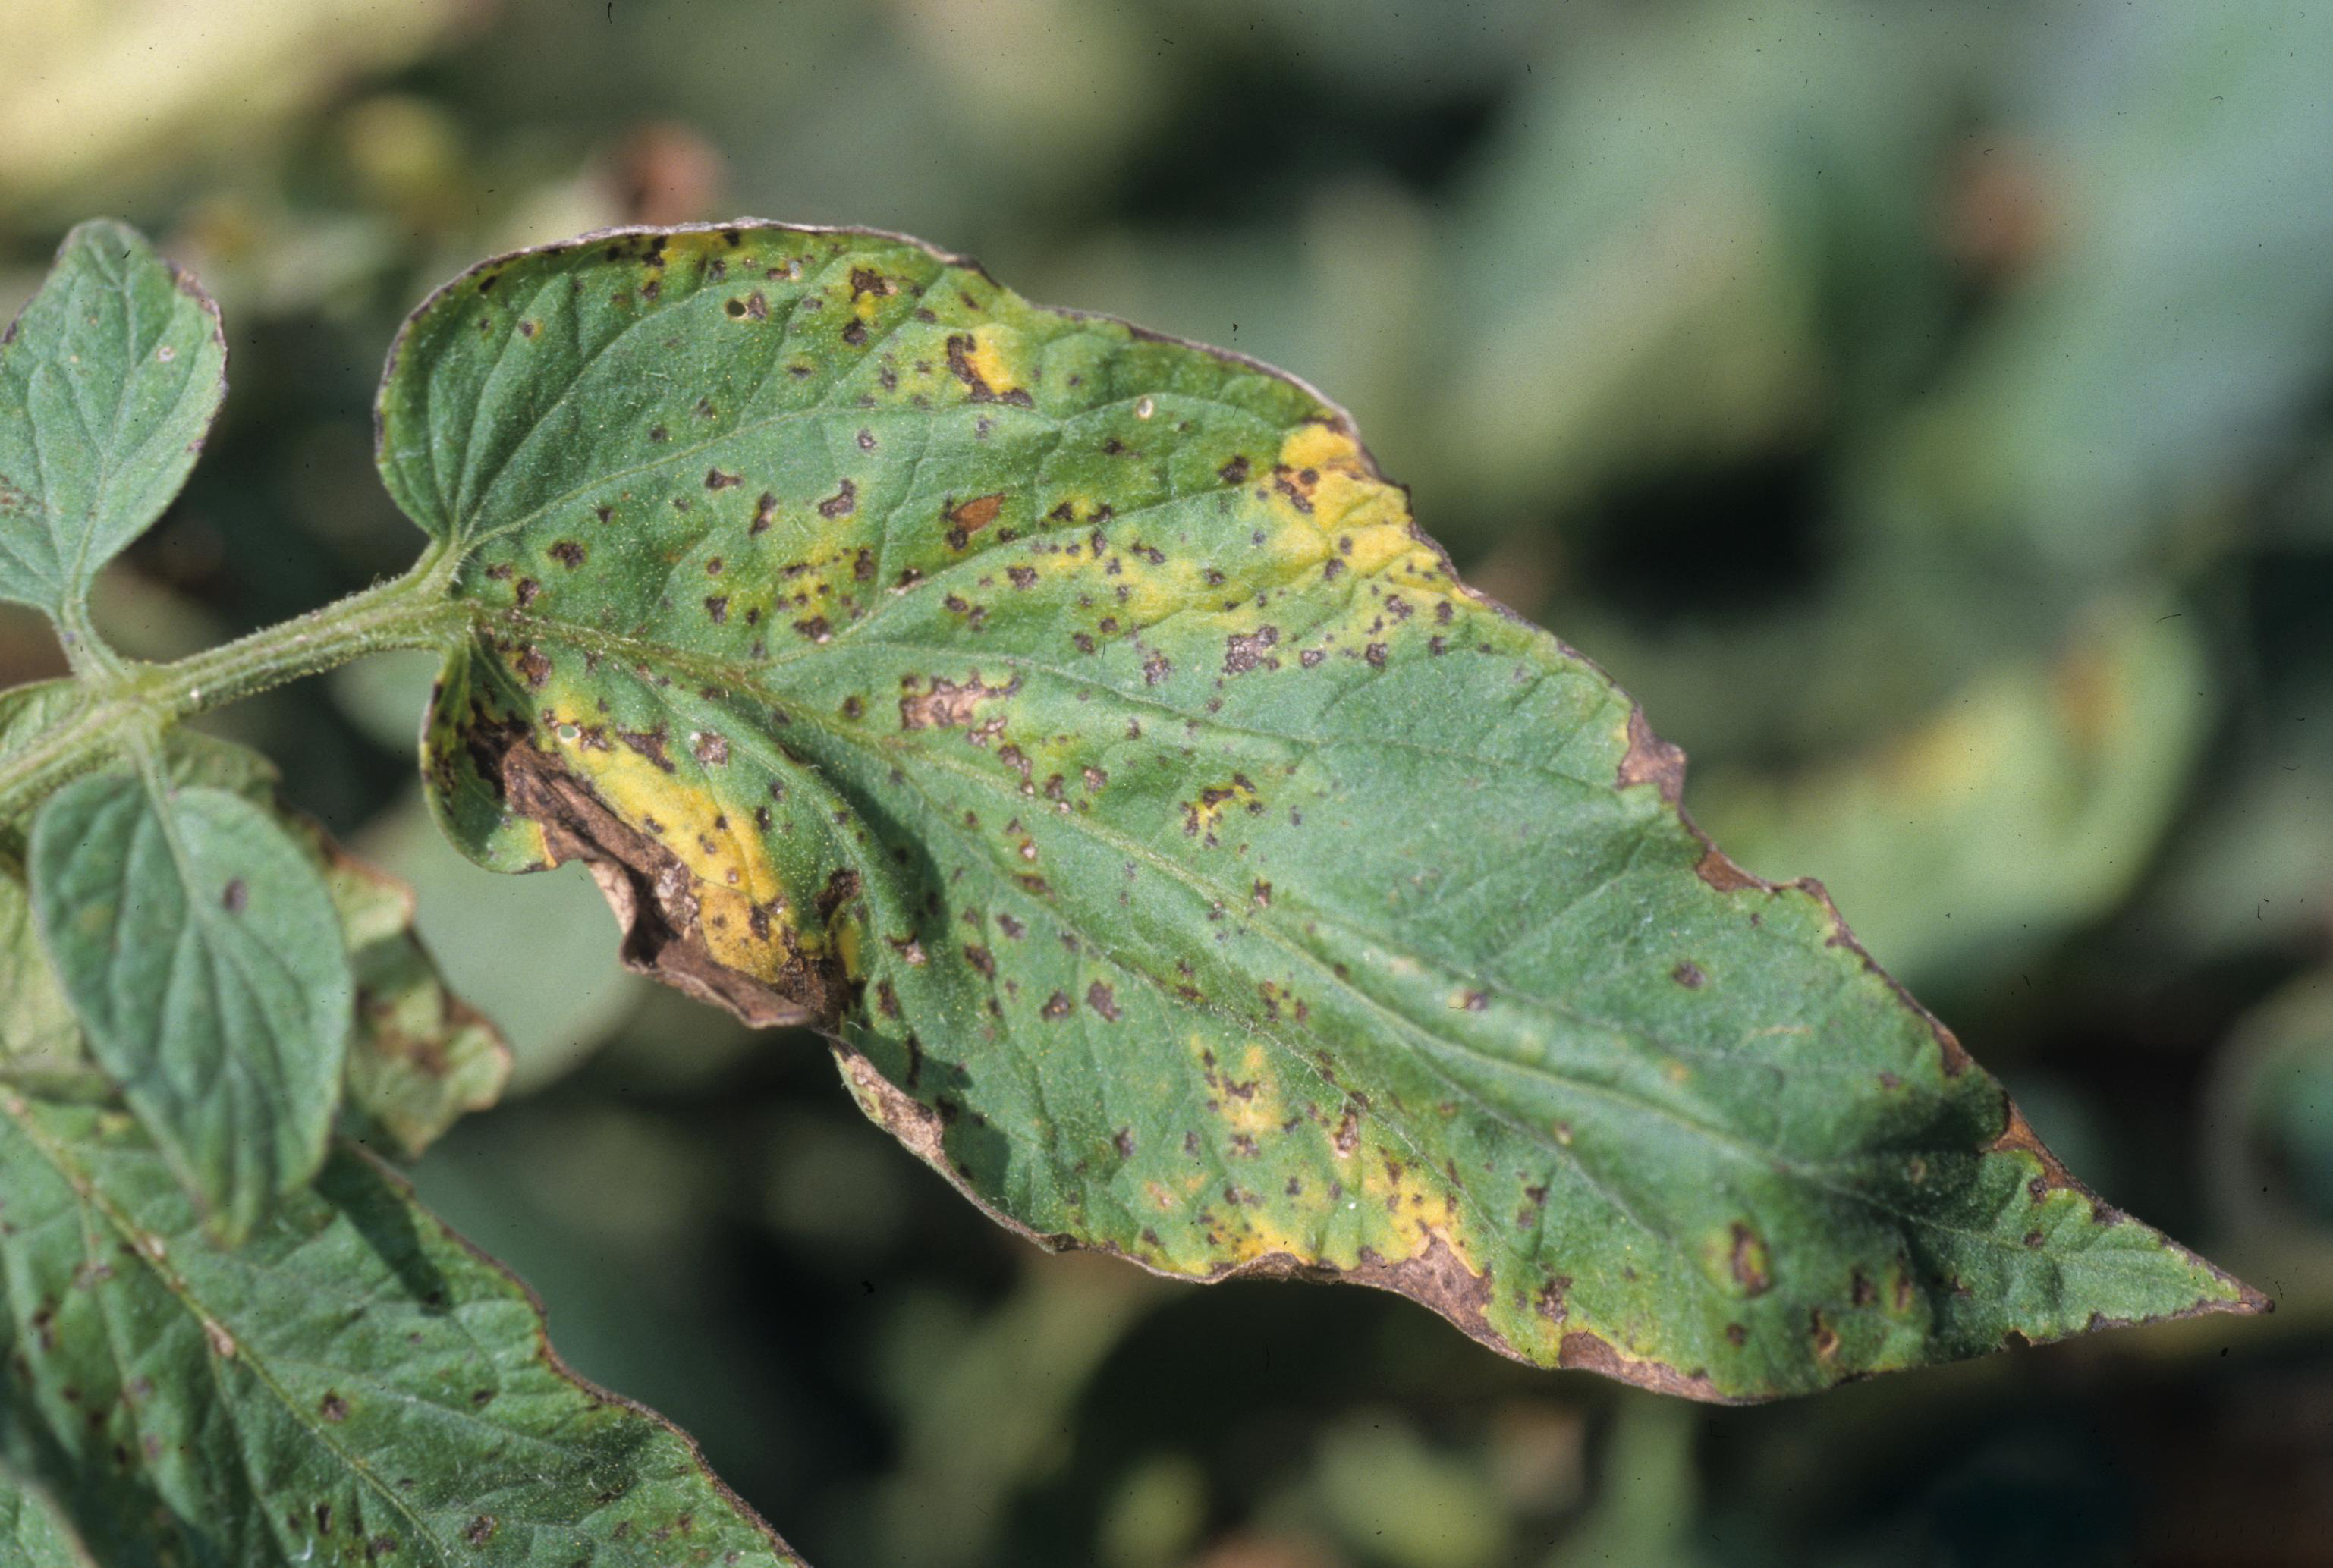
Labels: Tomato leaf bacterial spot